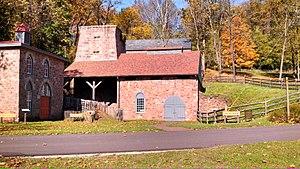
New Morgan est un borough situé au sud du comté de Berks, en Pennsylvanie, aux États-Unis. En 2010, il comptait une population de 71 habitants.